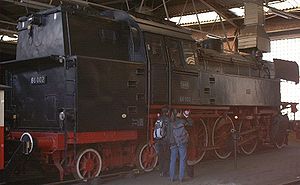
Tenderlokomotiv
Tenderlokomotiv DB Baureihe 66 med vandtanke langs kedlen og kulkasse bag førerhuset
Et tenderlokomotiv er et damplokomotiv, der ikke har behov for en tender, idet alle nødvendige forbrugsmidler opbevares på lokomotivet. Tenderlokomotiver benyttes hvor der aldrig er langt til nærmeste oplag af forbrugsmidler. Desuden har de den fordel at de ikke har behov for en drejeskive idet de kører lige godt, og hurtigt forlæns som baglæns. Tenderlokomotiver benyttedes særligt som rangerlokomotiver og som trækkraft i nærtrafik. De bruges ikke mere i kommerciel drift, idet det som et damplokomotiv ikke er økonomisk og hurtigt nok til nutidens krav.